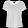
Label: T - shirt / top